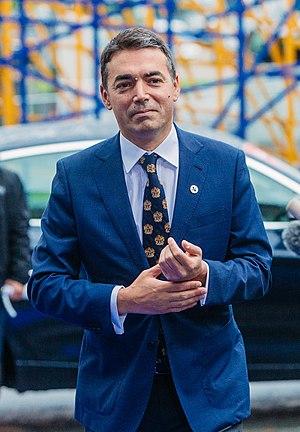
Nikola Dimitrov, né le 30 septembre 1972 à Skopje, est un diplomate et homme politique macédonien.